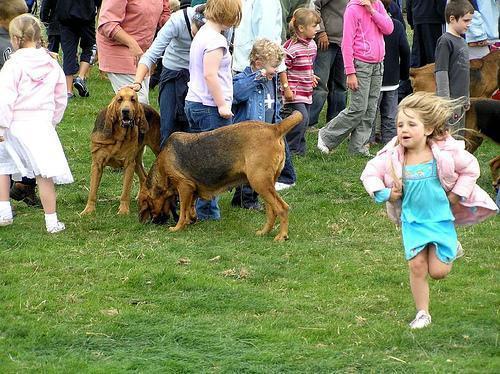
bloodhound